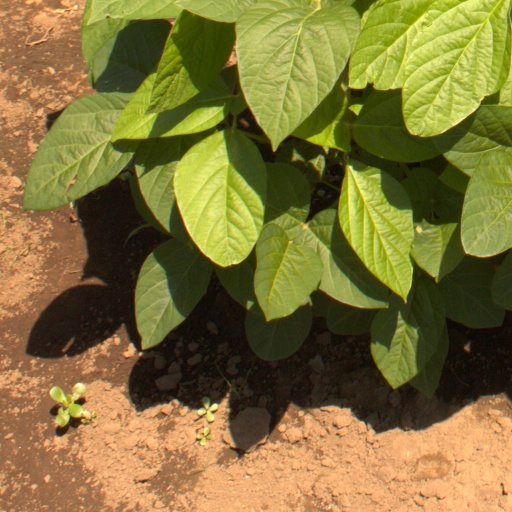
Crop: soybean